Hedon Haven

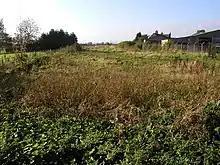
Hedon Haven; this is looking west with the southern edge of Hedon on the right.

Historically, the river/drain has had many names, with either the River Hedon, Hedon Fleet, Burstwick Drain, or Burstwick Old Drain being most common. This waterway approached Hedon from the east then turned north, then west in a horseshoe shape to enter the edge of the medieval town from the north, picking up several smaller watercourses on the way. This ran alongside the eastern edge of town as "The Fleet", and the Hedon Haven started when the watercourse turned a sharp 90° degrees to the west. The Fleet was navigable as far as the northern edge of town (though records exist of ships transiting to Burstwick), and was expanded under a 1774 Act of Parliament. Essentially, Hedon Haven referred to the tidal reach up to the port of Hedon and of the three canalised arms that encircled the town; the western haven (the "Fore Bank", which curved around the town to a point where the old railway station was located), a central haven ("The Fleet") which had the majority of the wharfage and was fed by the River Hedon from the north, the eastern haven, which bordered St Nicholas Church, and the southern haven, which all other sections fed into and was isolated from its headwaters in the early 1800s when a new cut of the Burstwick Drain was made through the town.